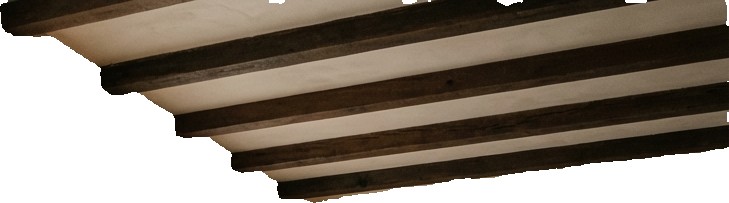
Surface category: ceiling